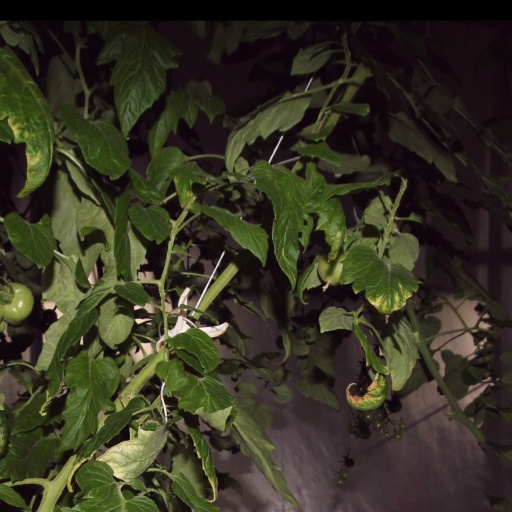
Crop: tomato